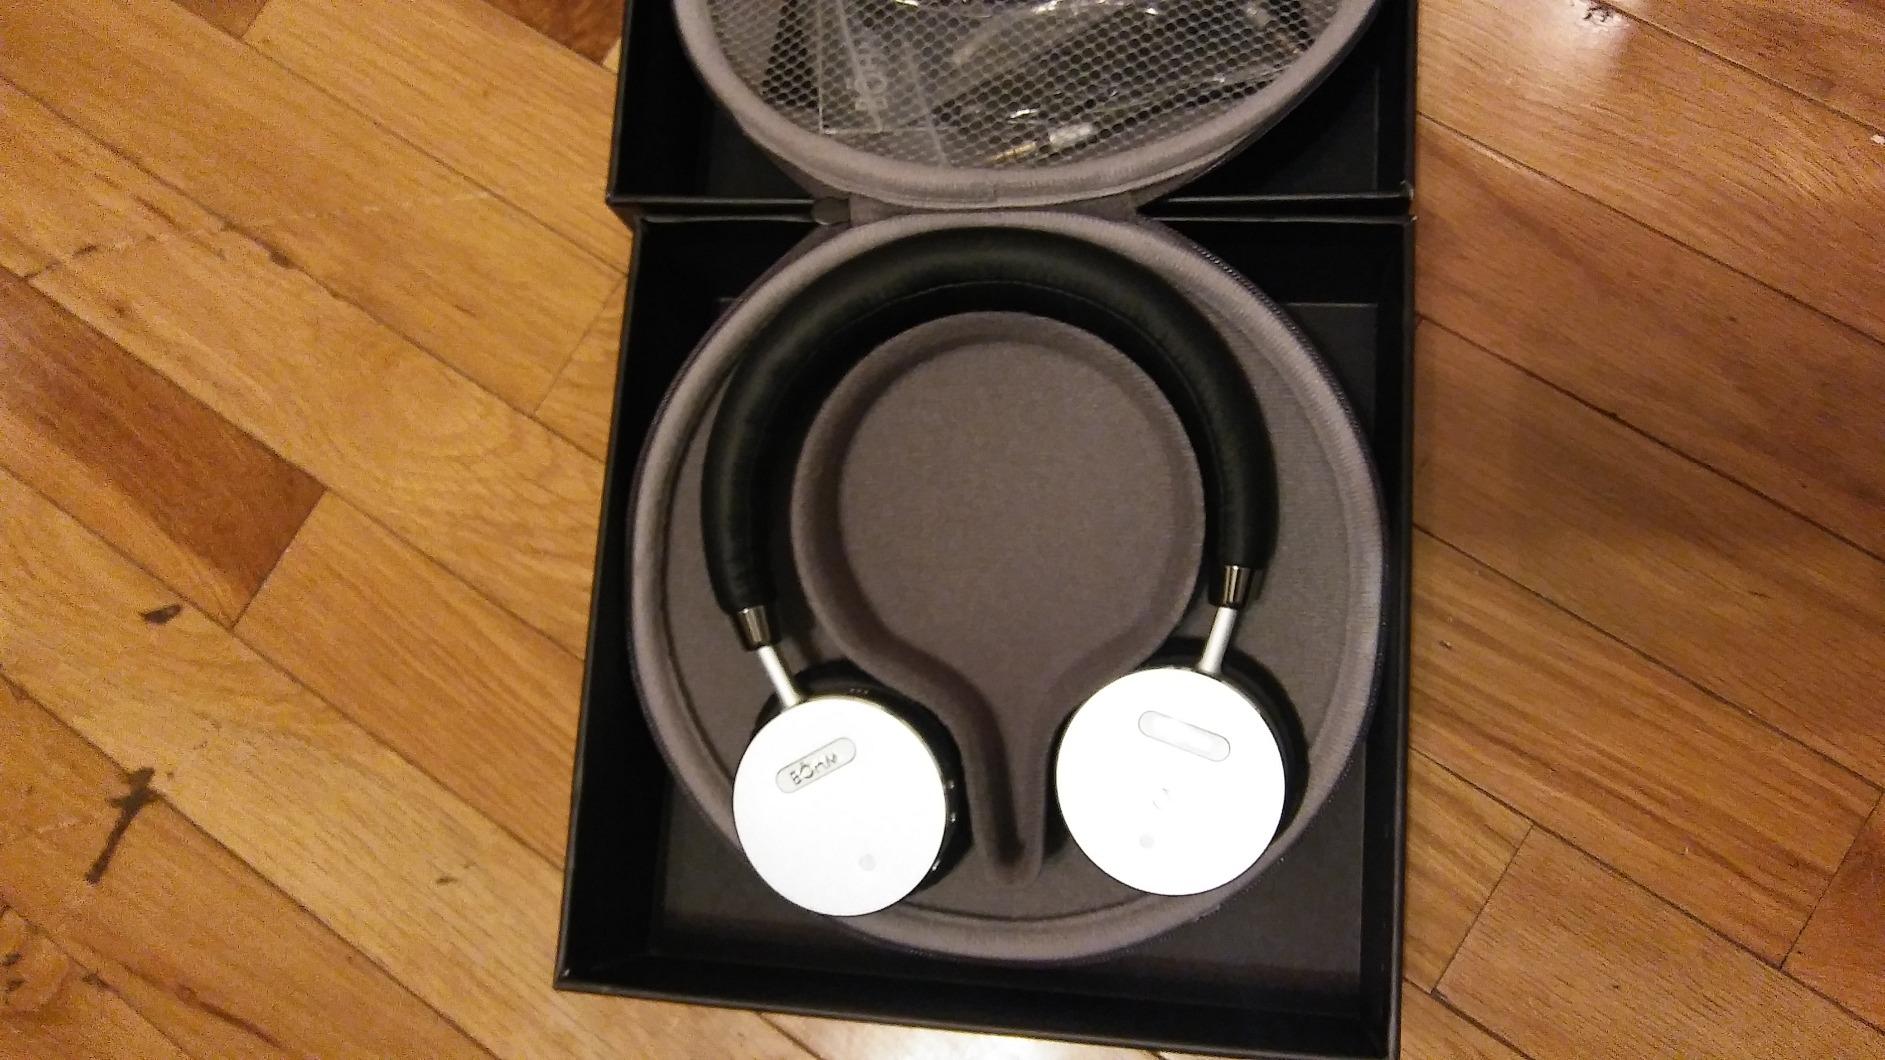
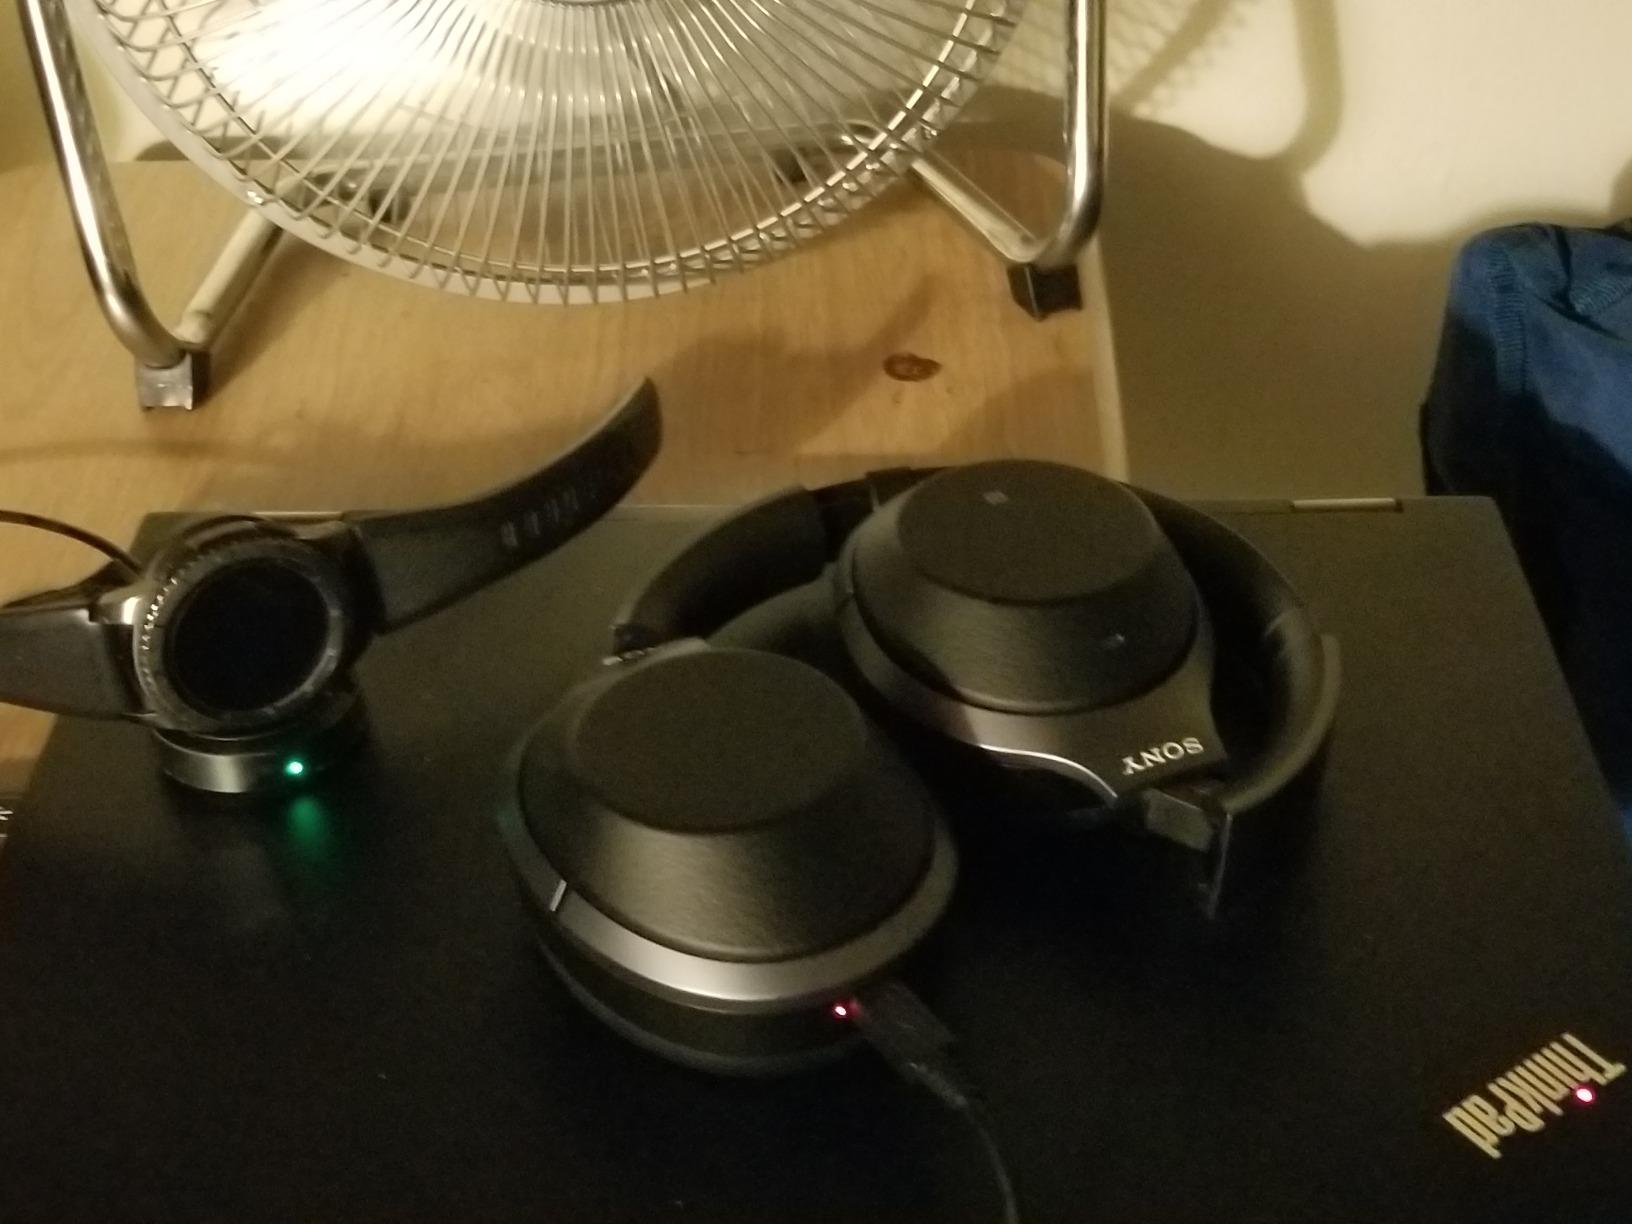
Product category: headphones
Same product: no